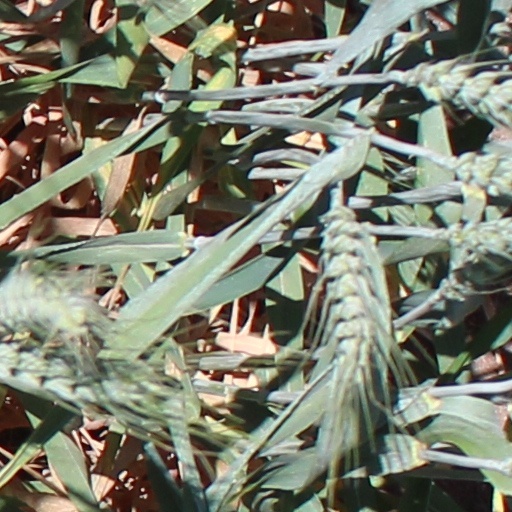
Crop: wheat